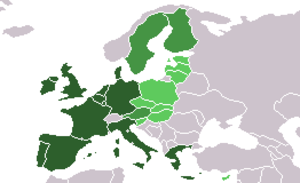
Tiltrædelsestraktaten 2003
Lande involveret i traktaten med nyligt indlemmede lande i lysegrøn og eksisterende EU-lande i mørkegrøn.
Tiltrædelsestraktaten 2003 eller Traktat om tiltrædelse af den Europæiske Union 2003 er en aftale mellem den Europæiske Union og ti lande, vedrørende disse landes indlemmelse i EU. Samtidig ændrede denne en række punkter oprindeligt fra Nice-traktaten.